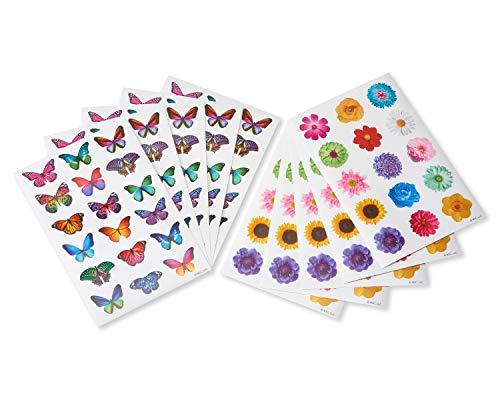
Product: American Greetings Butterflies and Flowers Sticker Sheets (165-Count)
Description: Sticker sheets feature a variety of butterfly species and flowers in brilliant color photos in a package of 10 sheets with 165 total stickers.
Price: $7.04
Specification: ProductDimensions:7.7x4.9x0.4inches|ItemWeight:2.4ounces|ShippingWeight:2.4ounces(Viewshippingratesandpolicies)|ASIN:B07SV3VXL1|Itemmodelnumber:6030298|Manufacturerrecommendedage:12months-8years